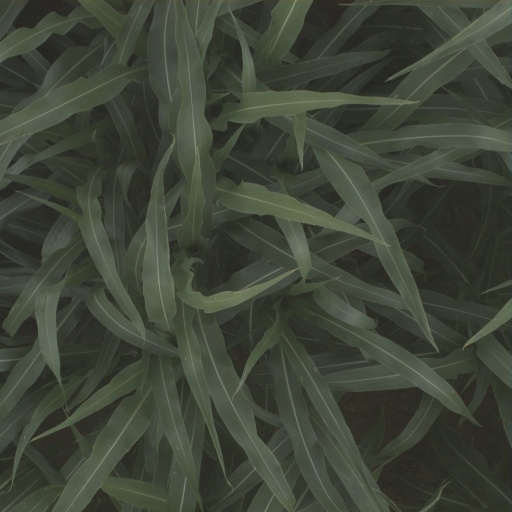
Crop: sorghum